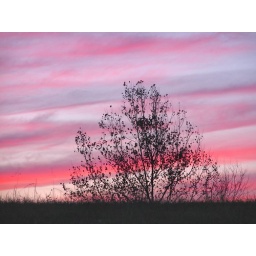
A tree over the hill at the Paoli, Indiana cemetery.